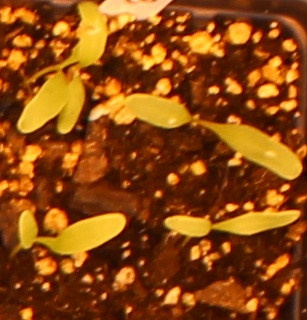
Label: Sugar beet